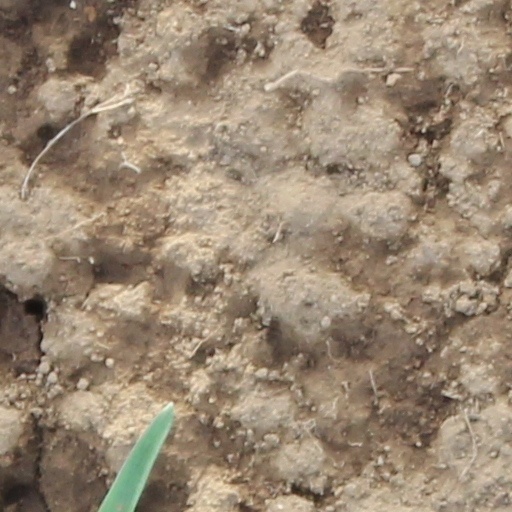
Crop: wheat